KathNiel

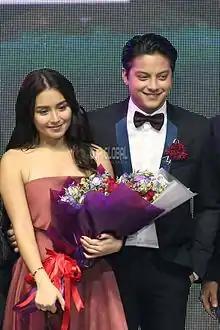
Bernardo (left) and Padilla (right) in 2016.

KathNiel was a love team consisting of Filipino actors Kathryn Bernardo and Daniel Padilla. Together, they often appeared in several film and television series together as fictional couples. Their romantic relationship in real life was also the subject of public interest.